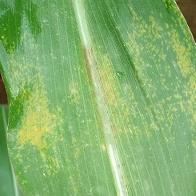
Crop: Maize
Condition: rust-d